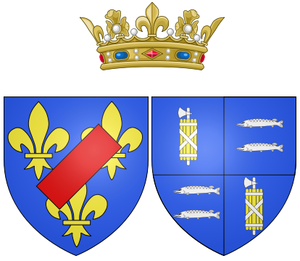
Laure-Victoire Mancini, fille du baron Michele Mancini et de Geronima Mazzarini, elle était une des nièces du cardinal Mazarin, l'aînée des sœurs Mancini. Celui-ci ramena ses nièces à la cour du roi Louis XIV dans l'espoir de leur faire contracter des mariages avantageux.